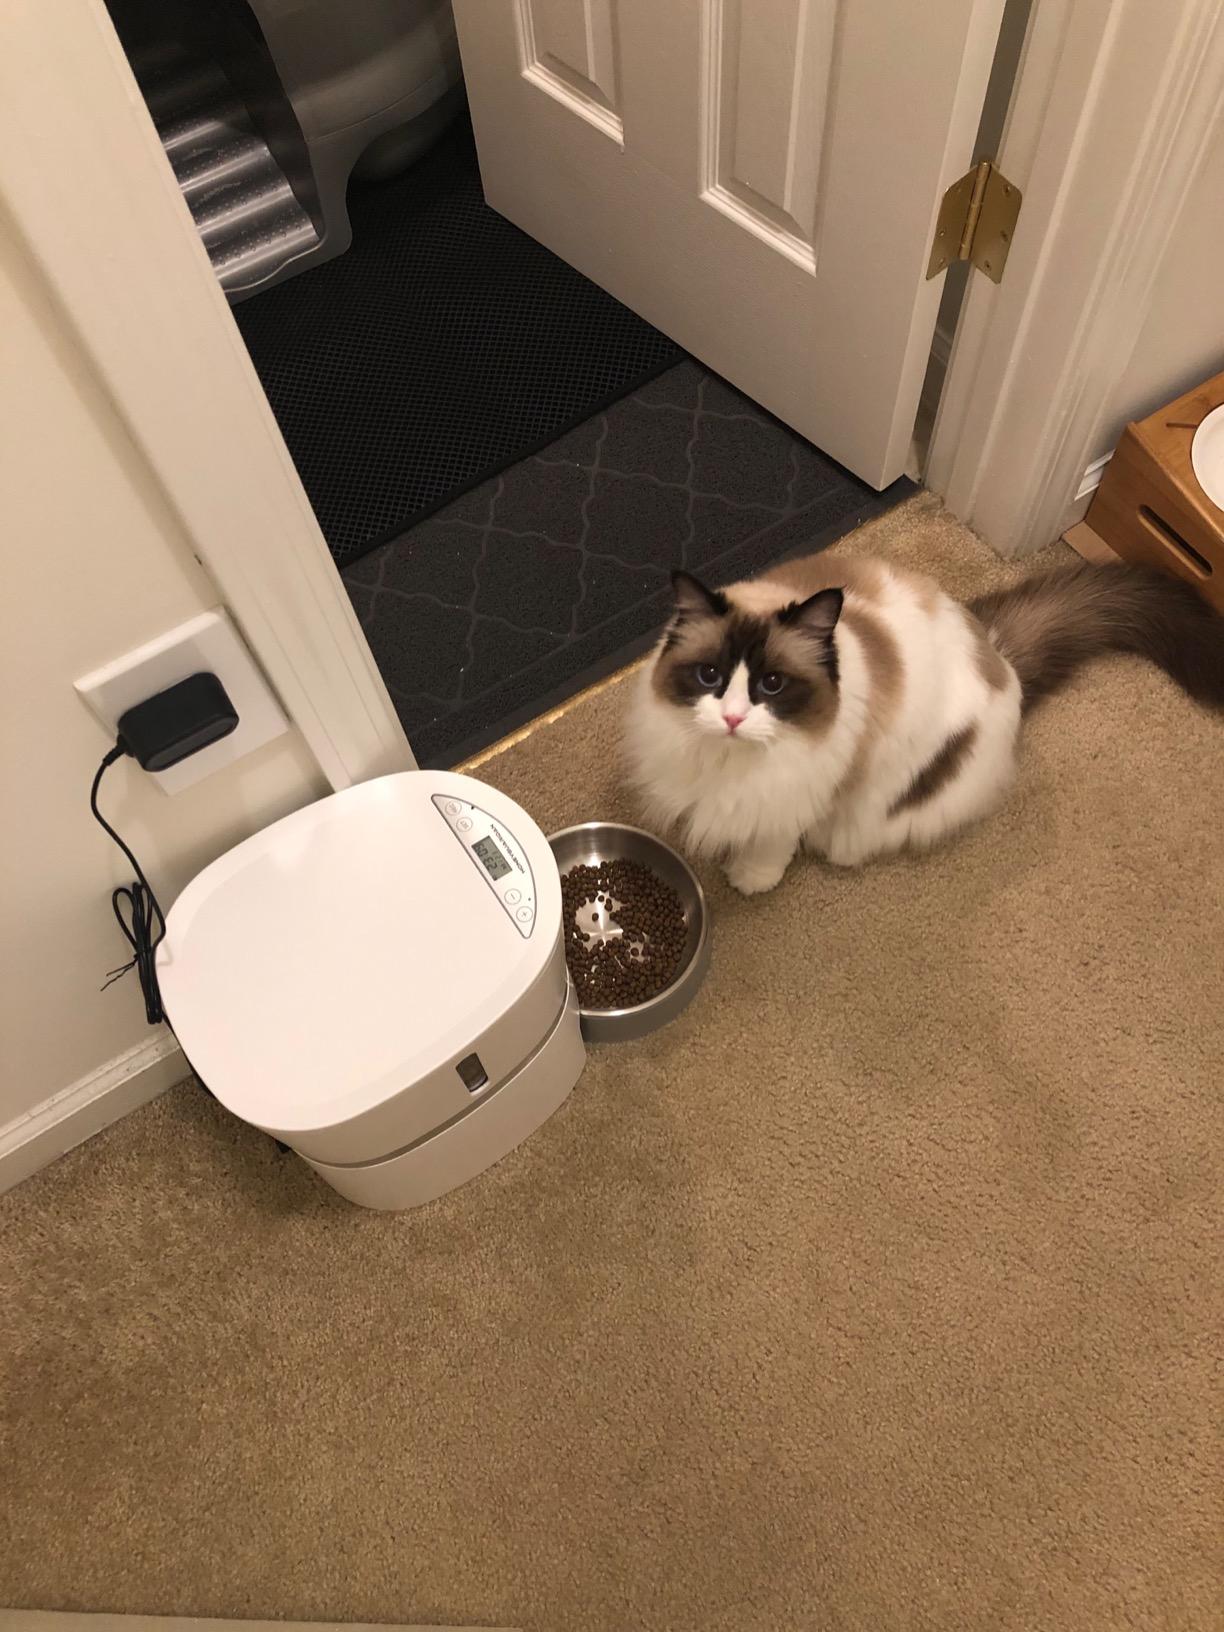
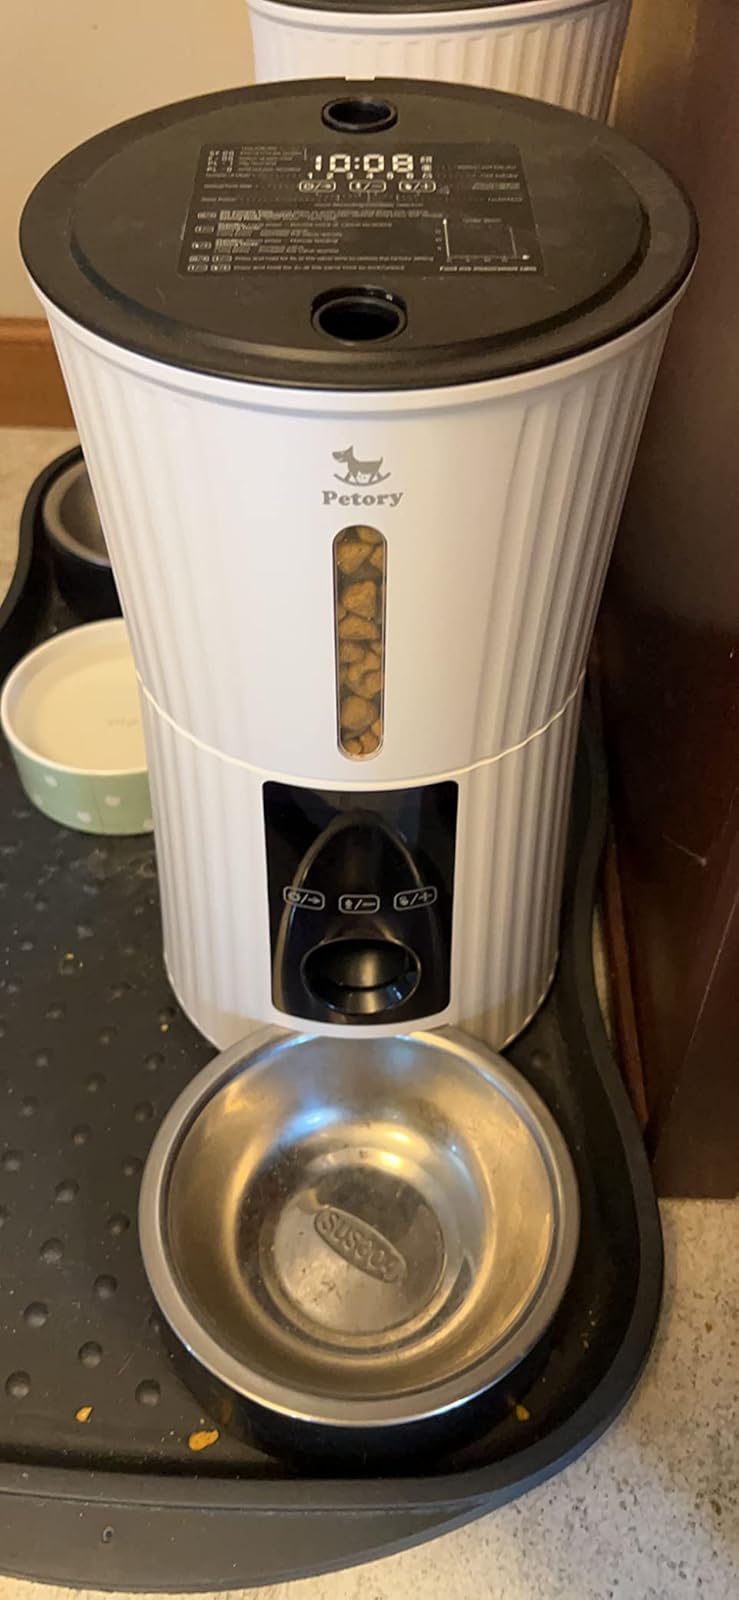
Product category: items_feeder
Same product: no